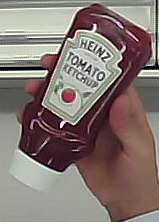
Product: heinz_ketchup